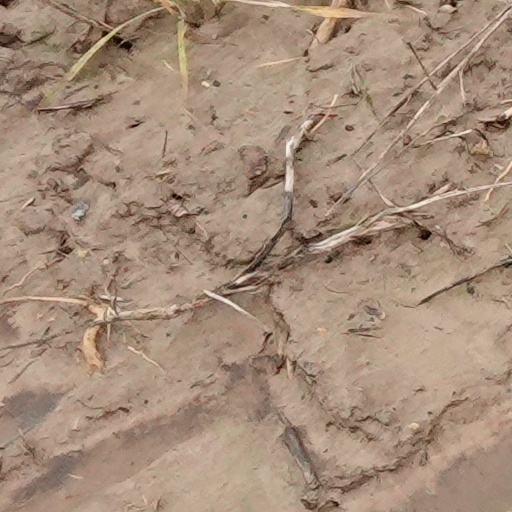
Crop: wheat